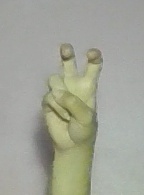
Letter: toot